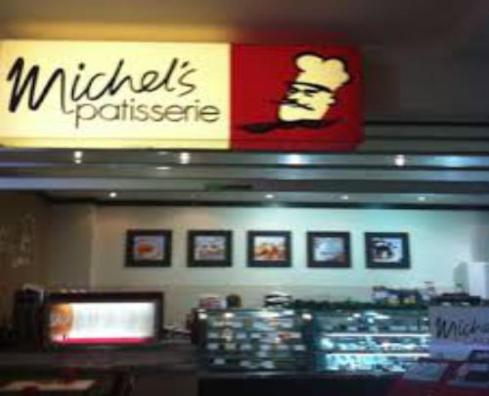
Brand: michel's patisserie
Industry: Food